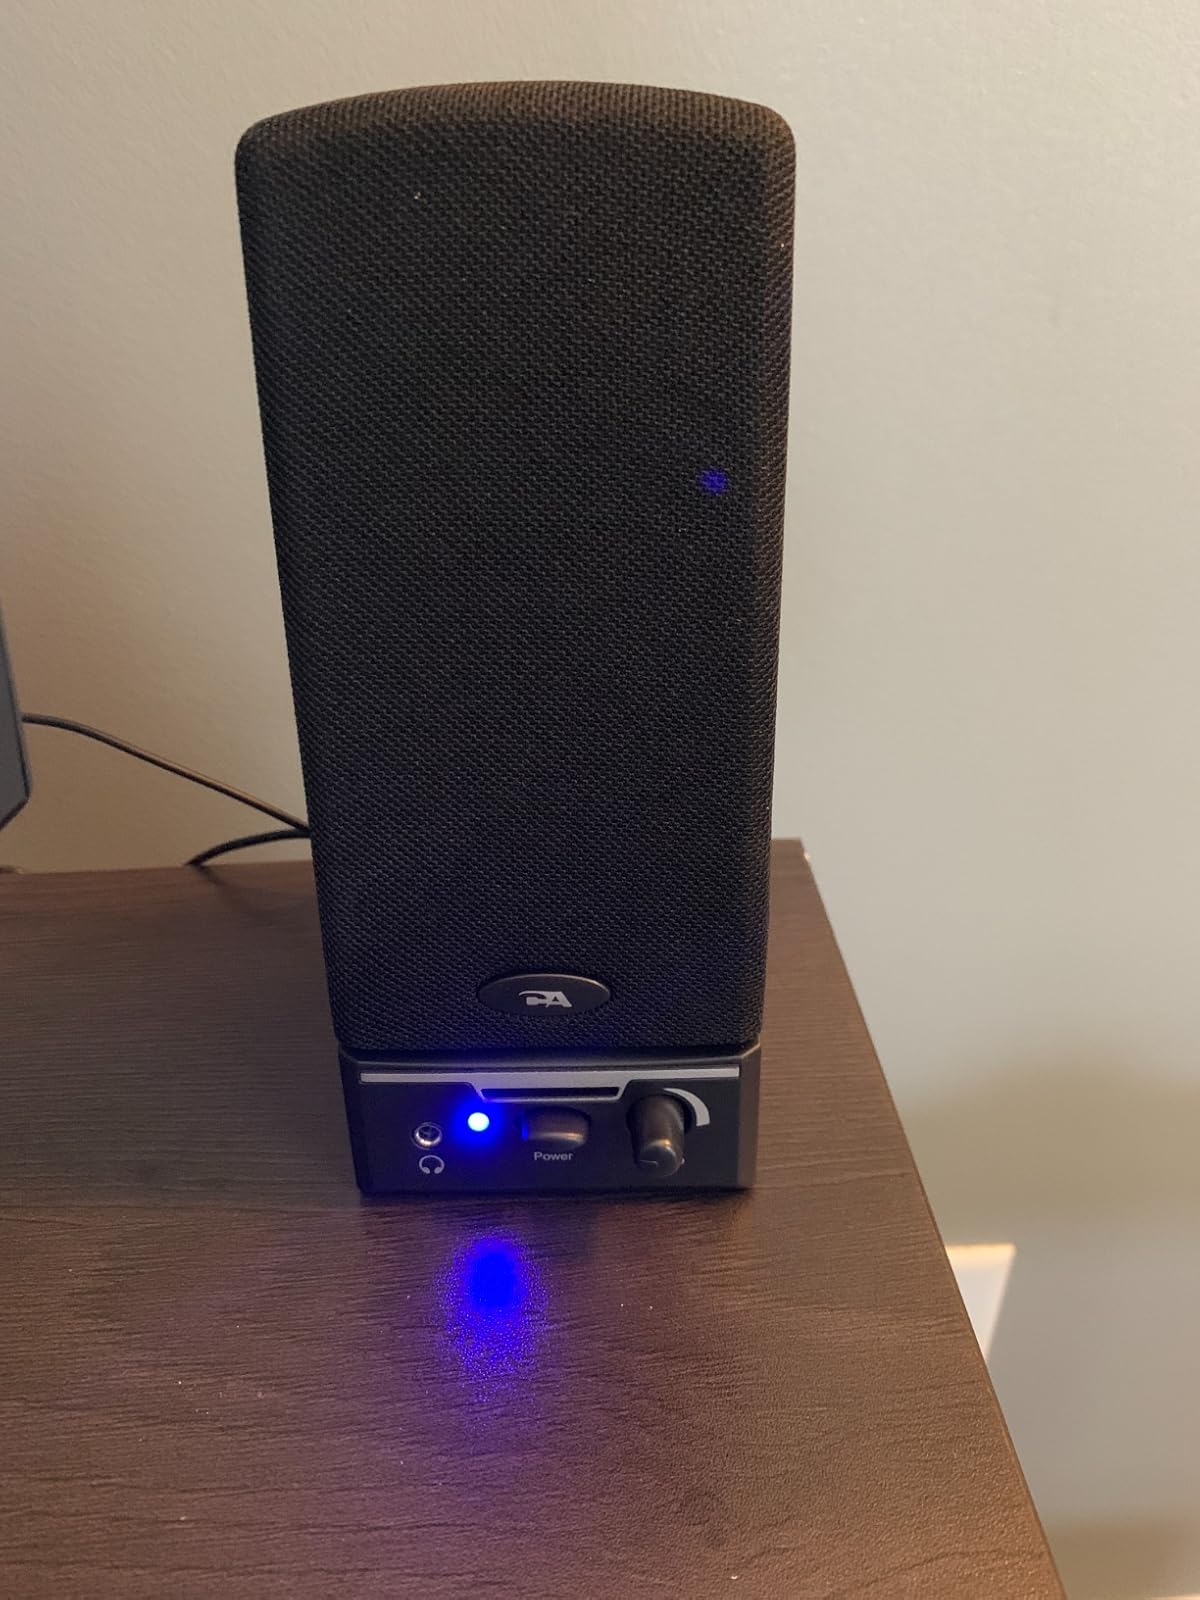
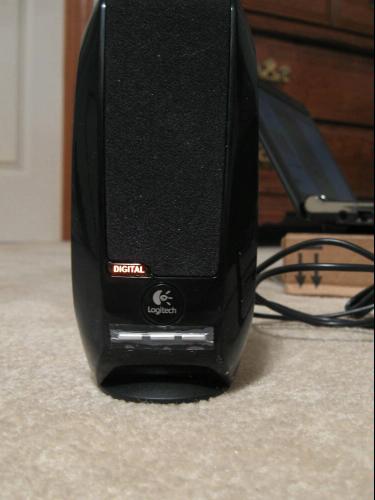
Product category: speaker
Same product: no